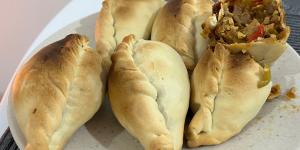
empanadas de carne cortada a cuchillo